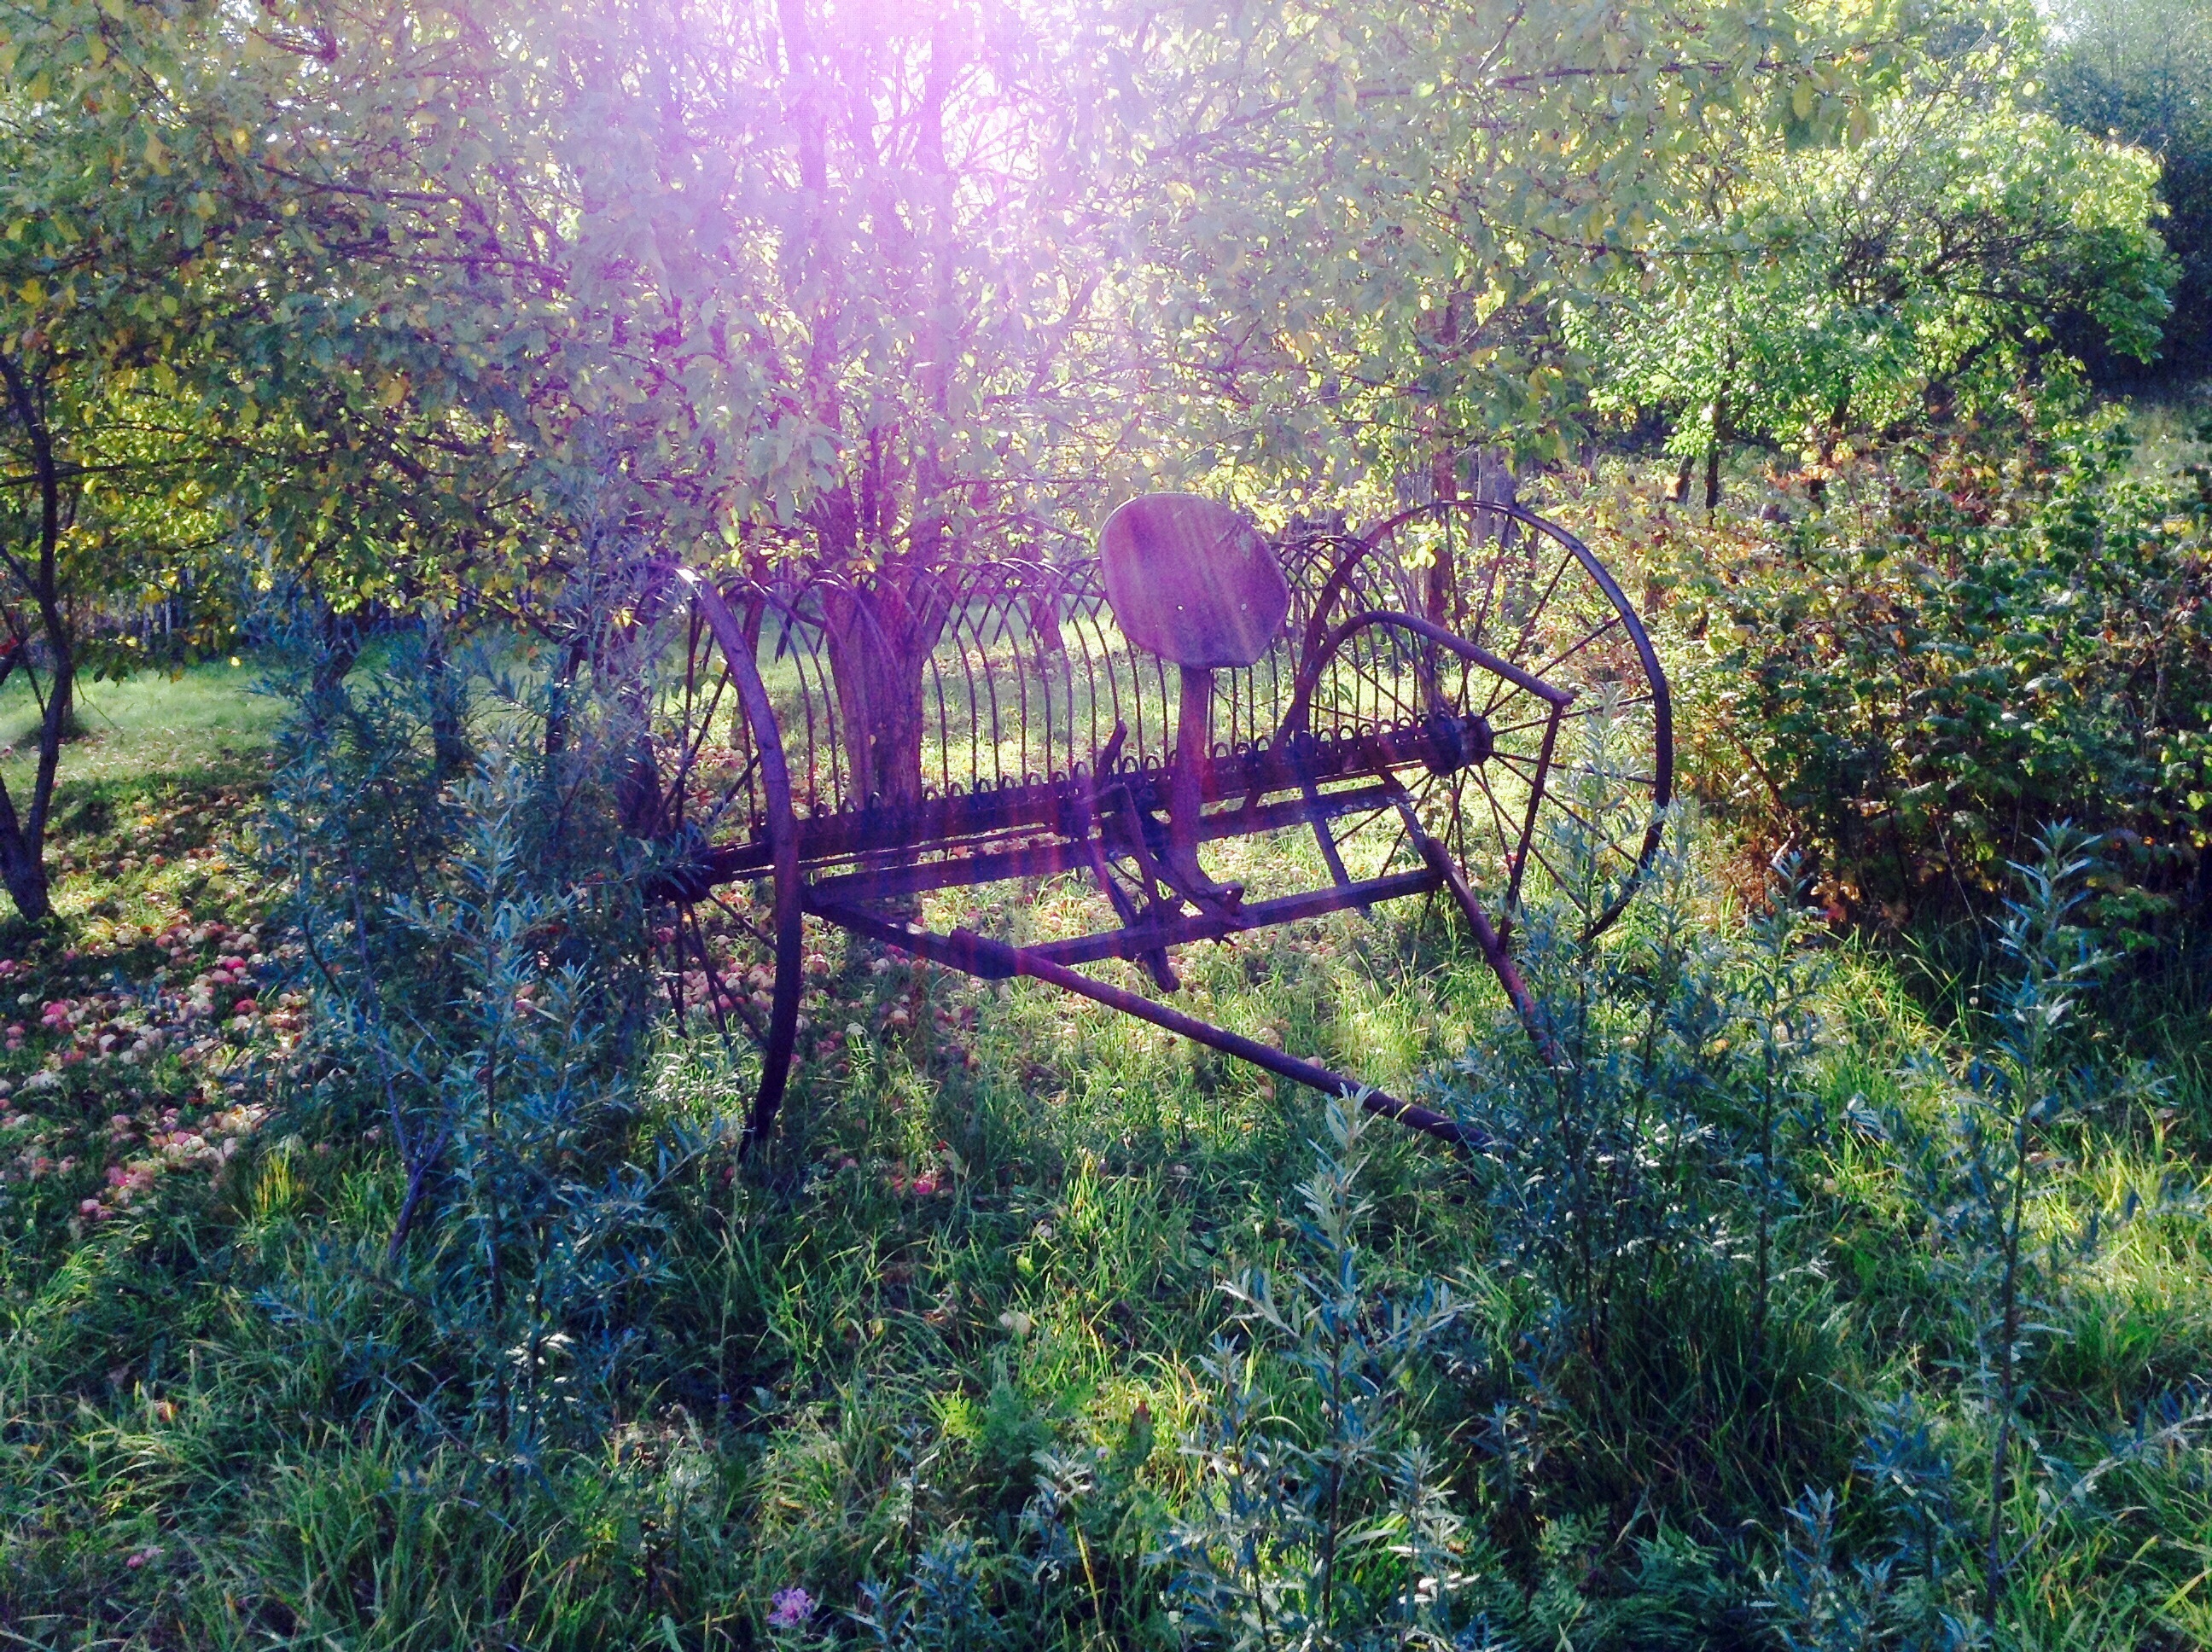
tree, nature, forest, wilderness, trail, meadow, sunlight, leaf, flower, green, jungle, autumn, park, garden, flora, wildflower, vegetation, rainforest, wetland, woodland, habitat, ecosystem, greens, plow, natural environment